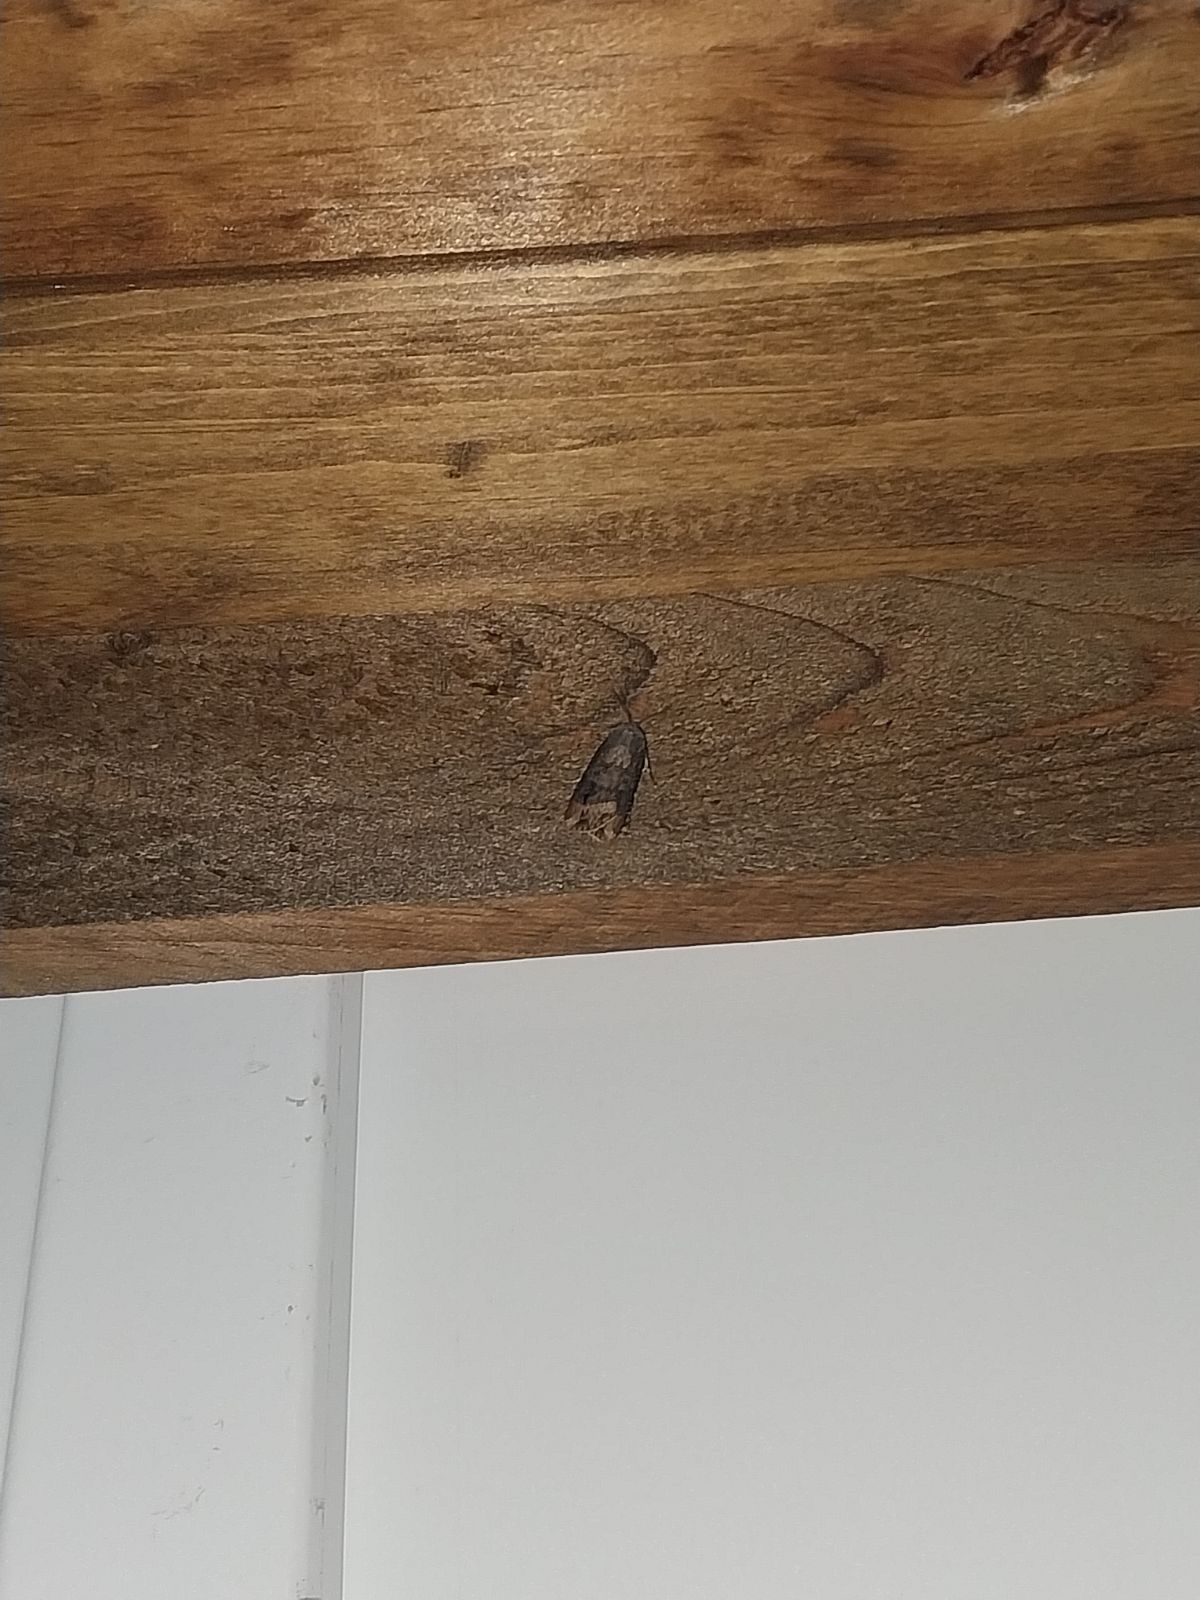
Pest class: cutworms